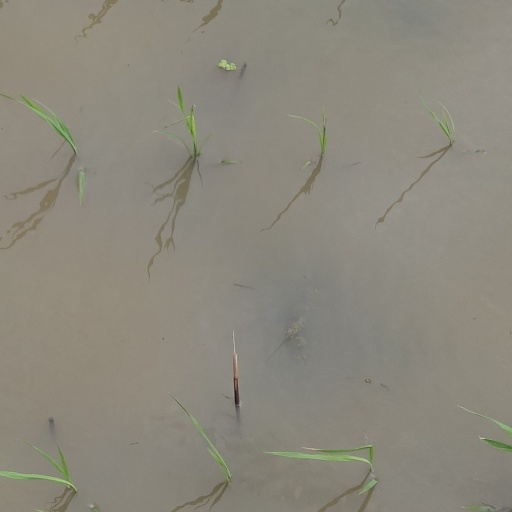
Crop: rice